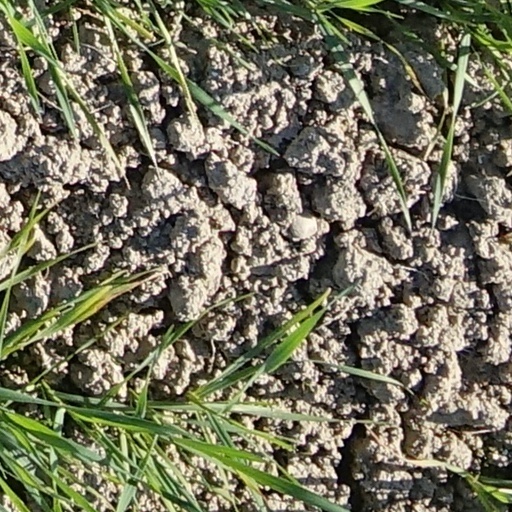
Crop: wheat